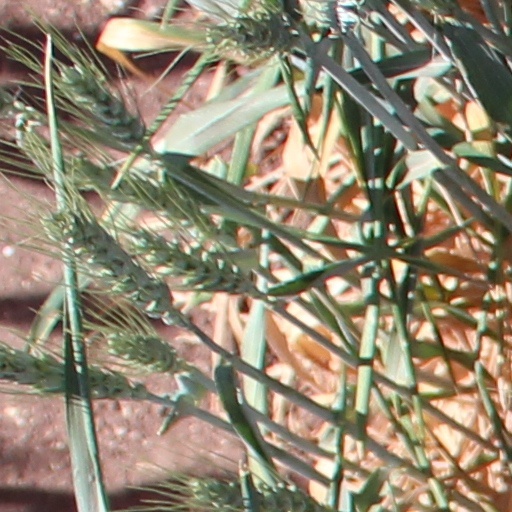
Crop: wheat